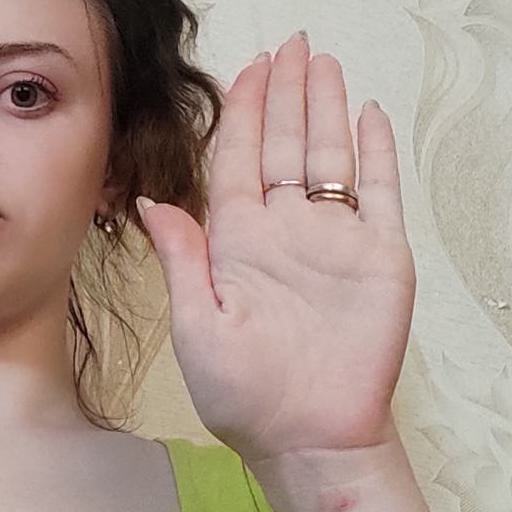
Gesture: stop